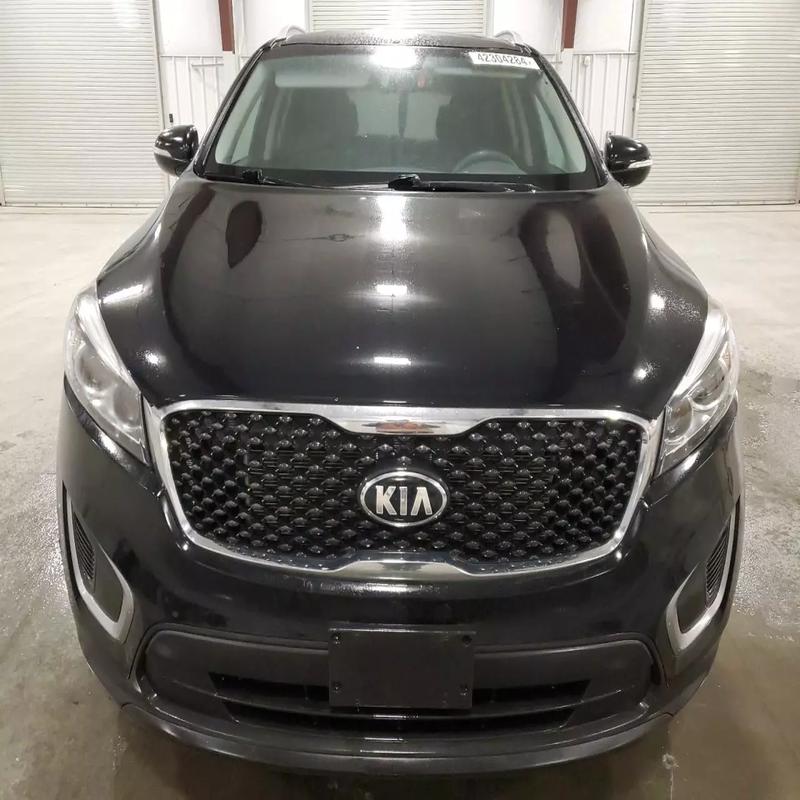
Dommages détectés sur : pare-choc avant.
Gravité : mineur